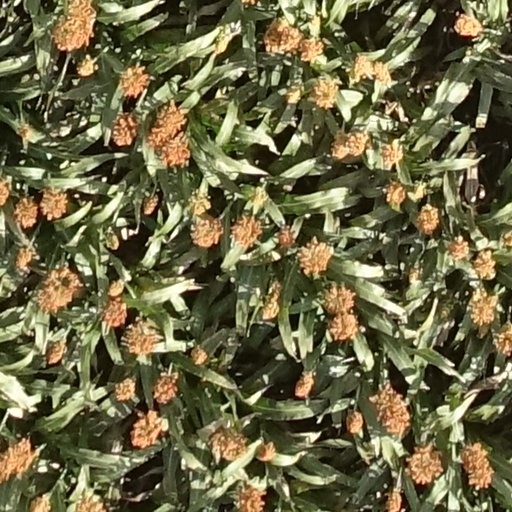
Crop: sorghum